Trade (nightclub)

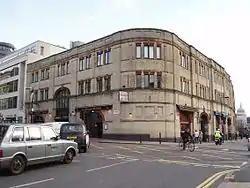
Turnmills - Trade's London home.

Laurence Mullane, known professionally as Laurence Malice, was born in the East End of London. His parents originated from Ireland, and he grew up in a traditional Catholic household. He attended a comprehensive Catholic school where he excelled in art. His aspirations of furthering his art studies were dashed when he discovered he was colour blind. Laurence left school at 16 and entered the law profession working as an articled clerk in the Probate Office at a Bishopsgate law firm. After almost two years working in law, Laurence resigned and took a sabbatical, which led to him changing his career path. Laurence has since worked in the entertainment industry for most of his life. ‘I started acting at the age of about seventeen in Holland. From there, I went to Australia, where I got my Equity card. I worked on a few movies and did commercials, milk ads, and puerile stuff like that.’ It was in Australia that Laurence first began putting on parties, although being a club promoter was not the initial appeal. ‘I was more into putting on different styles of parties. My passion has always been doing something a bit different, a bit quirky.’ Laurence also made a small appearance in the popular Australian TV drama The Sullivans. Laurence remained in Australia for around eighteen months, living in Sydney, Perth, and Melbourne, and it was in Australia that Laurence formed his first band, Larry Malice & The Razor Sharps.